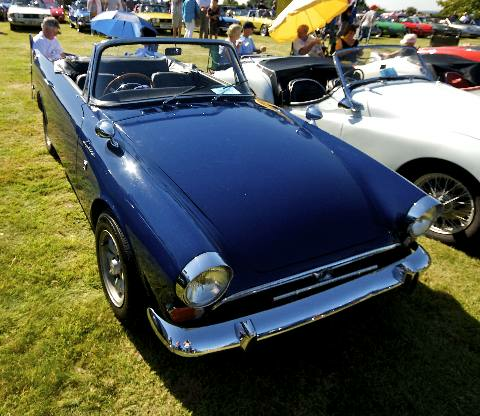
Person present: No